The Ace of Cups

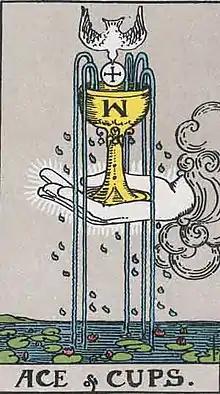
Ace of Cups was named after the tarot card, shown here.

The band was named Ace of Cups by their manager, astrologer Ambrose Hollingworth, after the Ace of Cups tarot card, which shows a cup with five streams of water. He told the women that the streams represented the five of them, and that they should "go with the flow" to see where the music would take them.